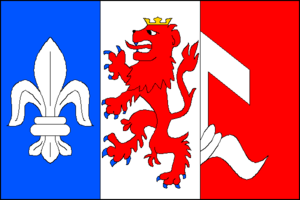
Čechy pod Kosířem est une commune du district de Prostějov, dans la région d'Olomouc, en République tchèque. Sa population s'élevait à 1 026 habitants en 2018.